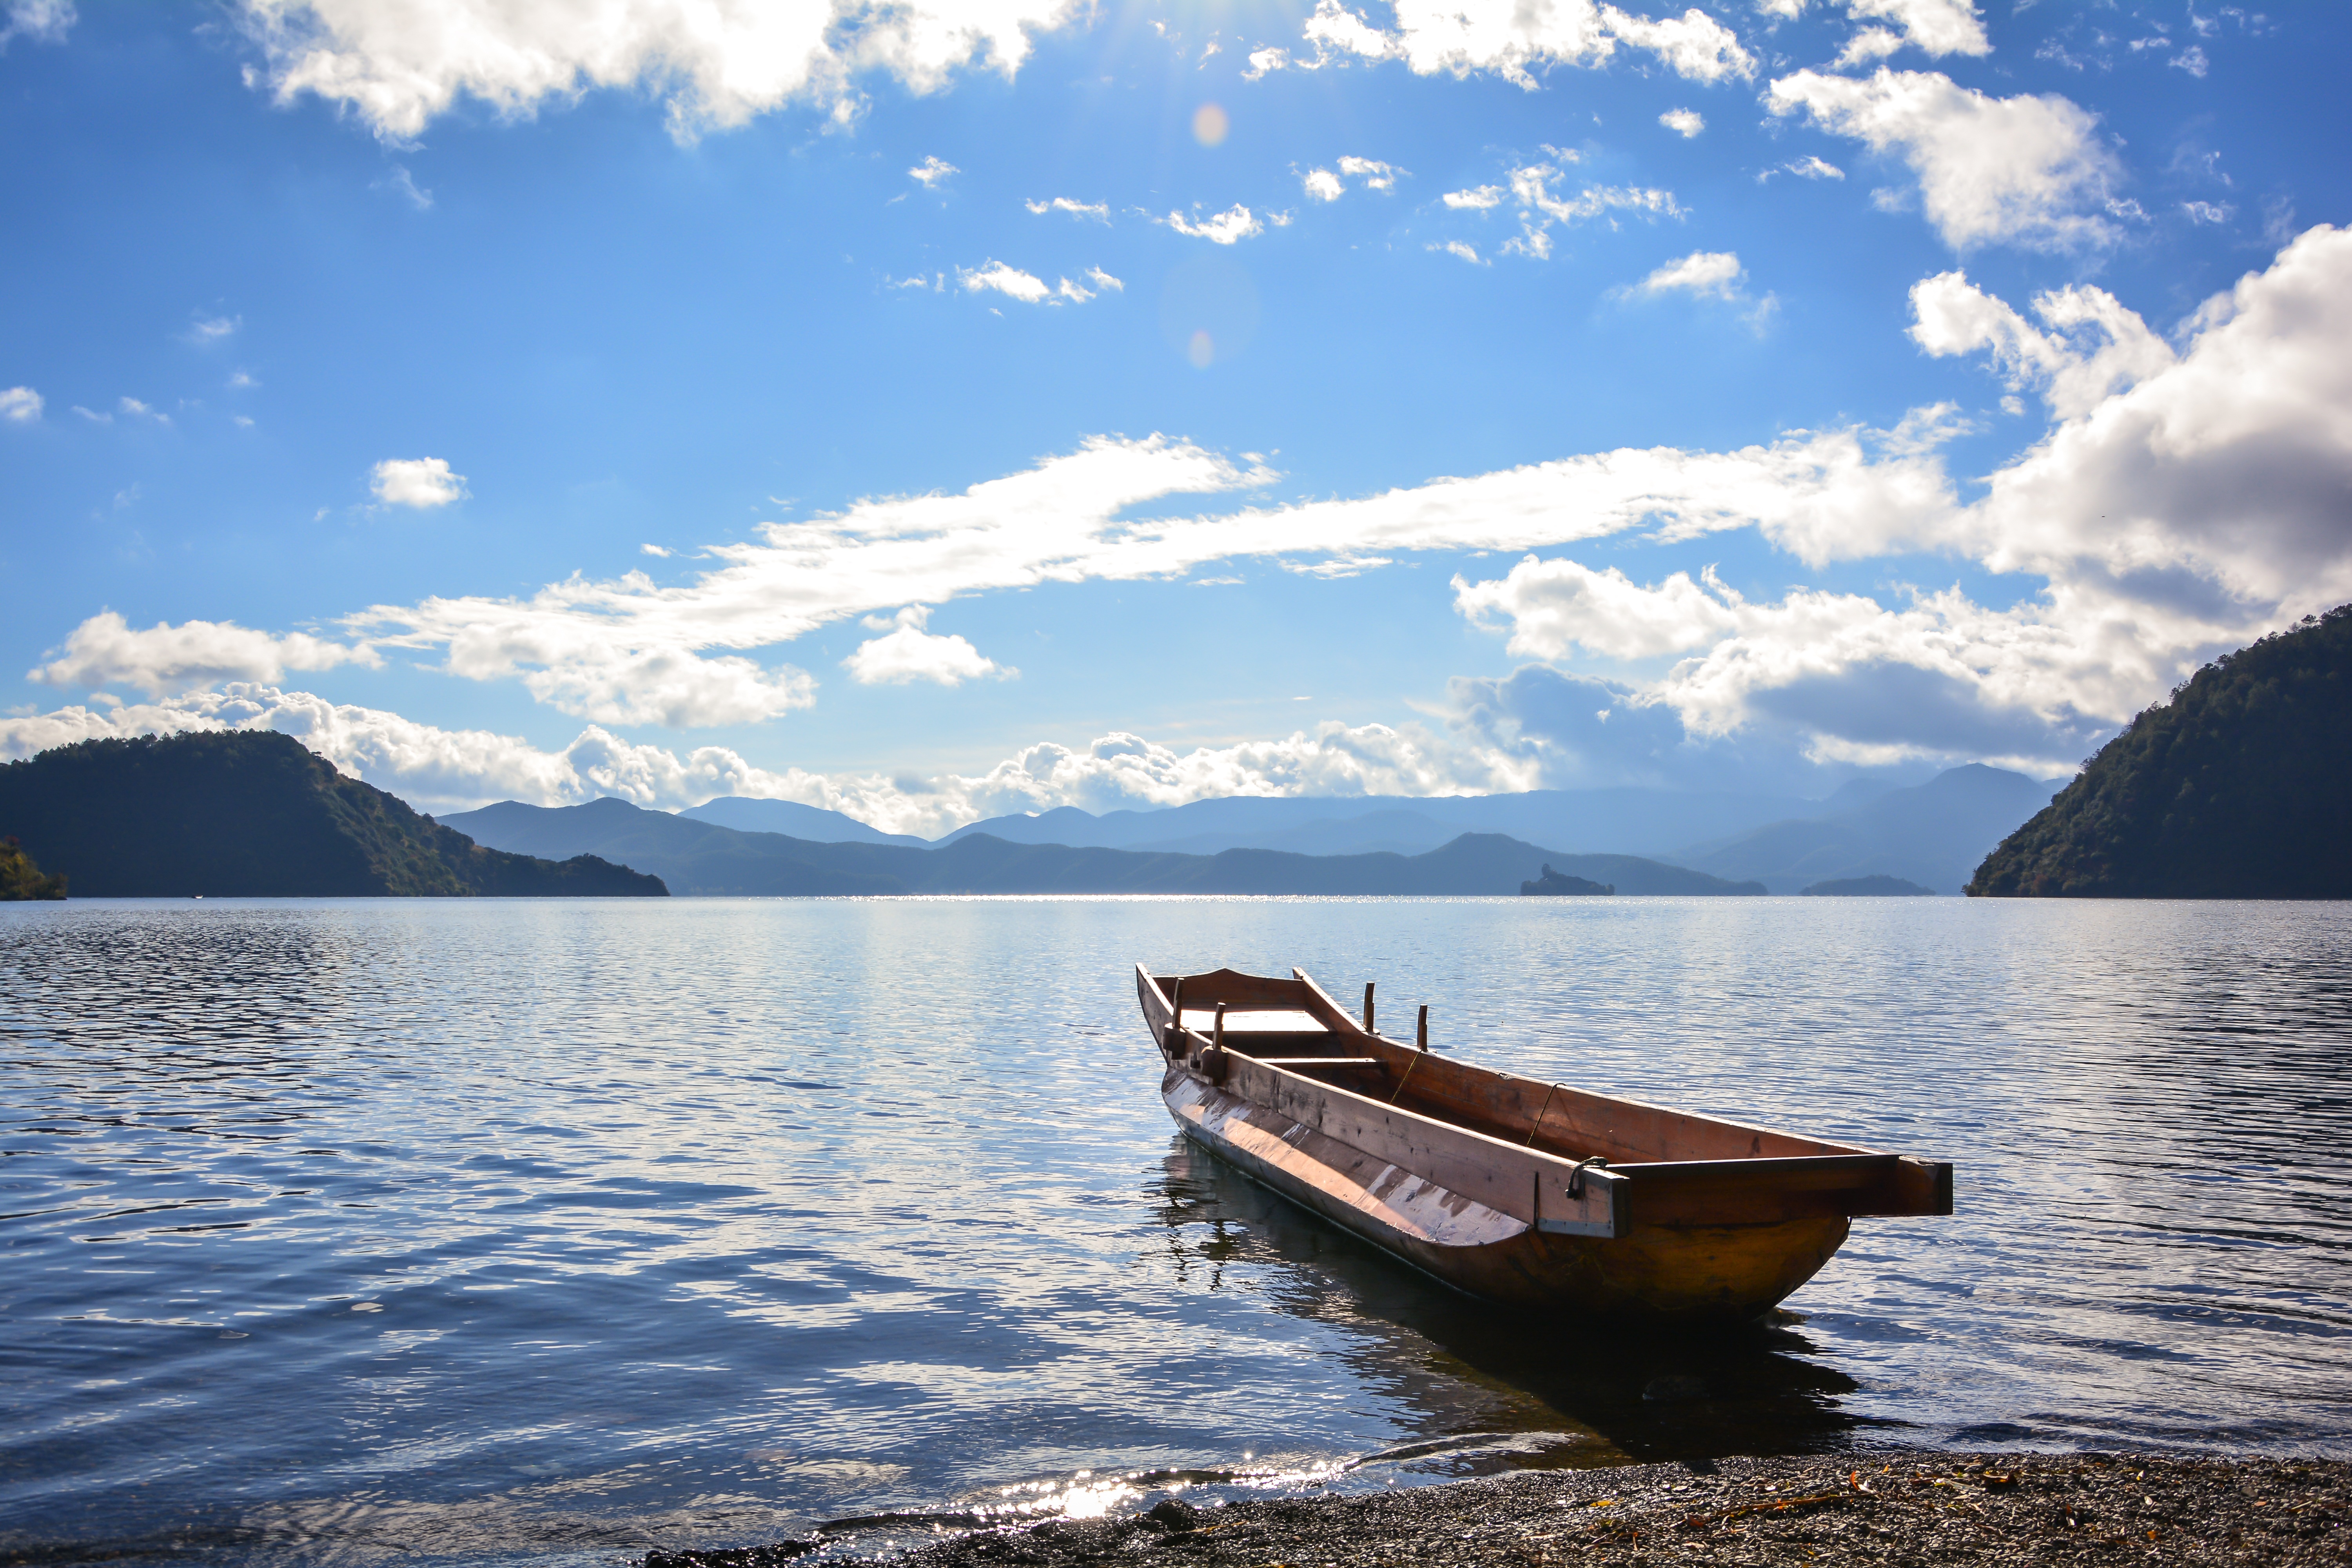
sea, coast, water, ocean, horizon, mountain, cloud, boat, shore, lake, ship, reflection, vehicle, bay, fjord, blue sky, boating, watercraft, loch, the scenery, in yunnan province, white cloud, watercraft rowing